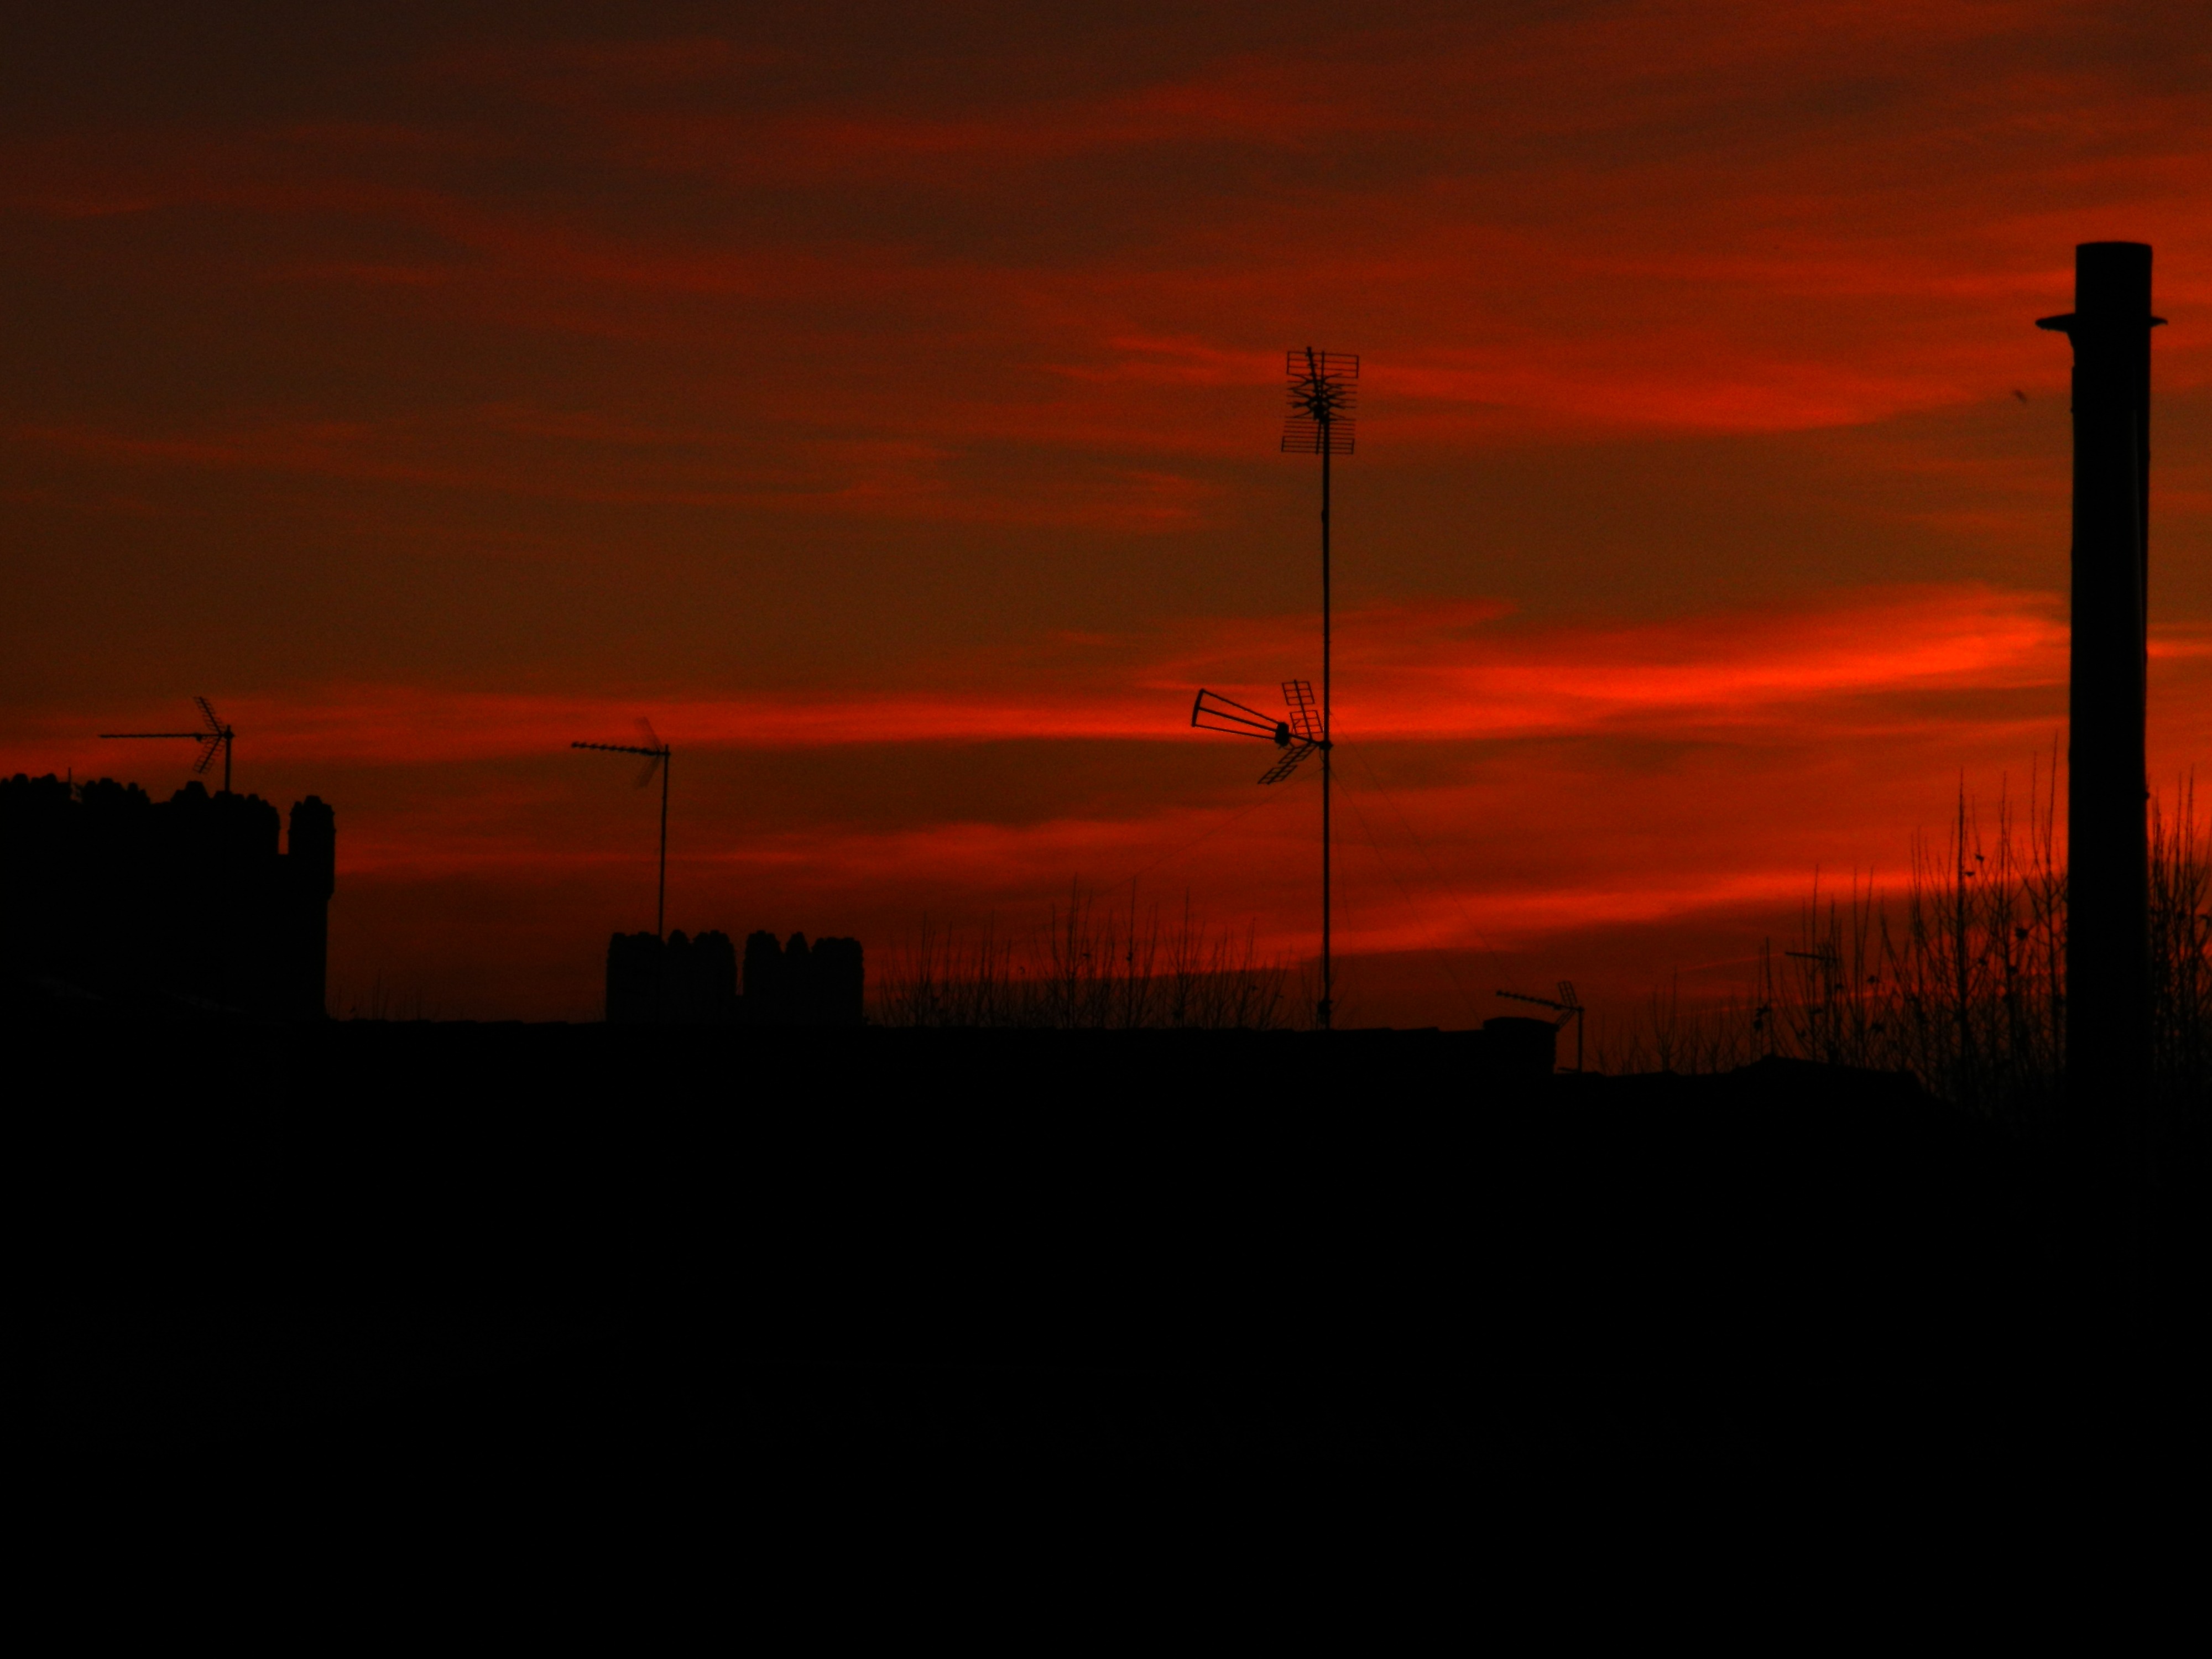
horizon, light, cloud, sky, sunrise, sunset, morning, dawn, atmosphere, dusk, evening, red, darkness, intense, afterglow, red sky at morning